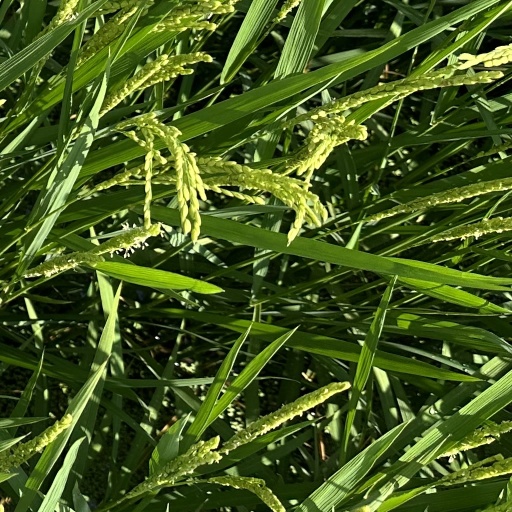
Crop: rice